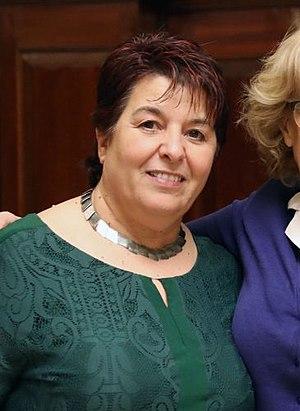
Clara Isabel Luquero de Nicolás, née en 1958 à Santiuste de San Juan Bautista, est une femme politique espagnole membre du Parti socialiste ouvrier espagnol. Elle est maire de Ségovie depuis le 5 avril 2014.